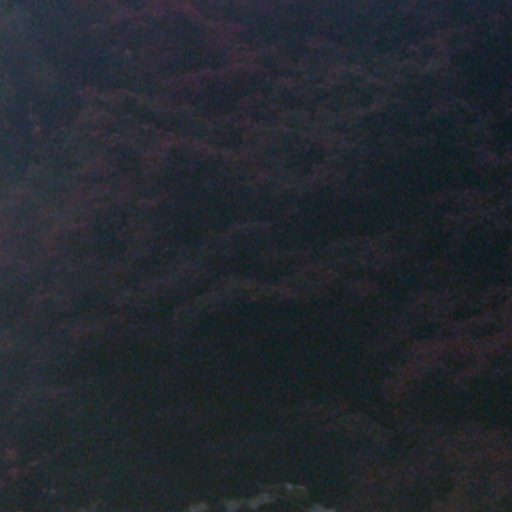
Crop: cassava